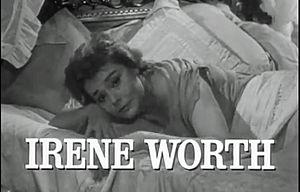
Irene Worth est une actrice américaine née le 23 juin 1916 à Fairbury, Nebraska, et décédée le 9 mars 2002 à New York. Elle a travaillé au cinéma et au théâtre.